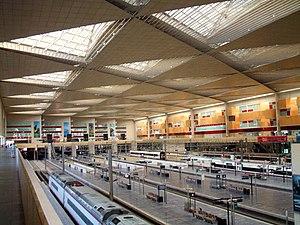
Saragosse est une ville espagnole, capitale de la province du même nom et de l'Aragon.